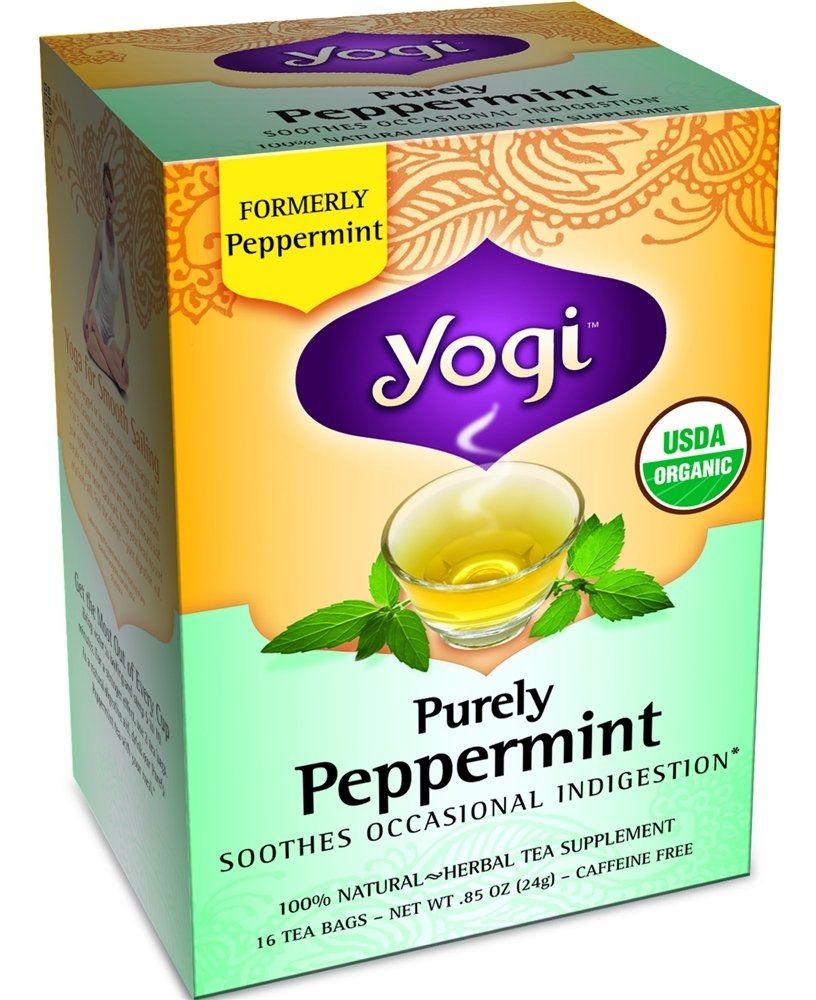
Item Name: YOGI TEA,OG2,PURELY PEPPERMIN, 16 BAG
Value: 16.0
Unit: Count

Price: 5.585